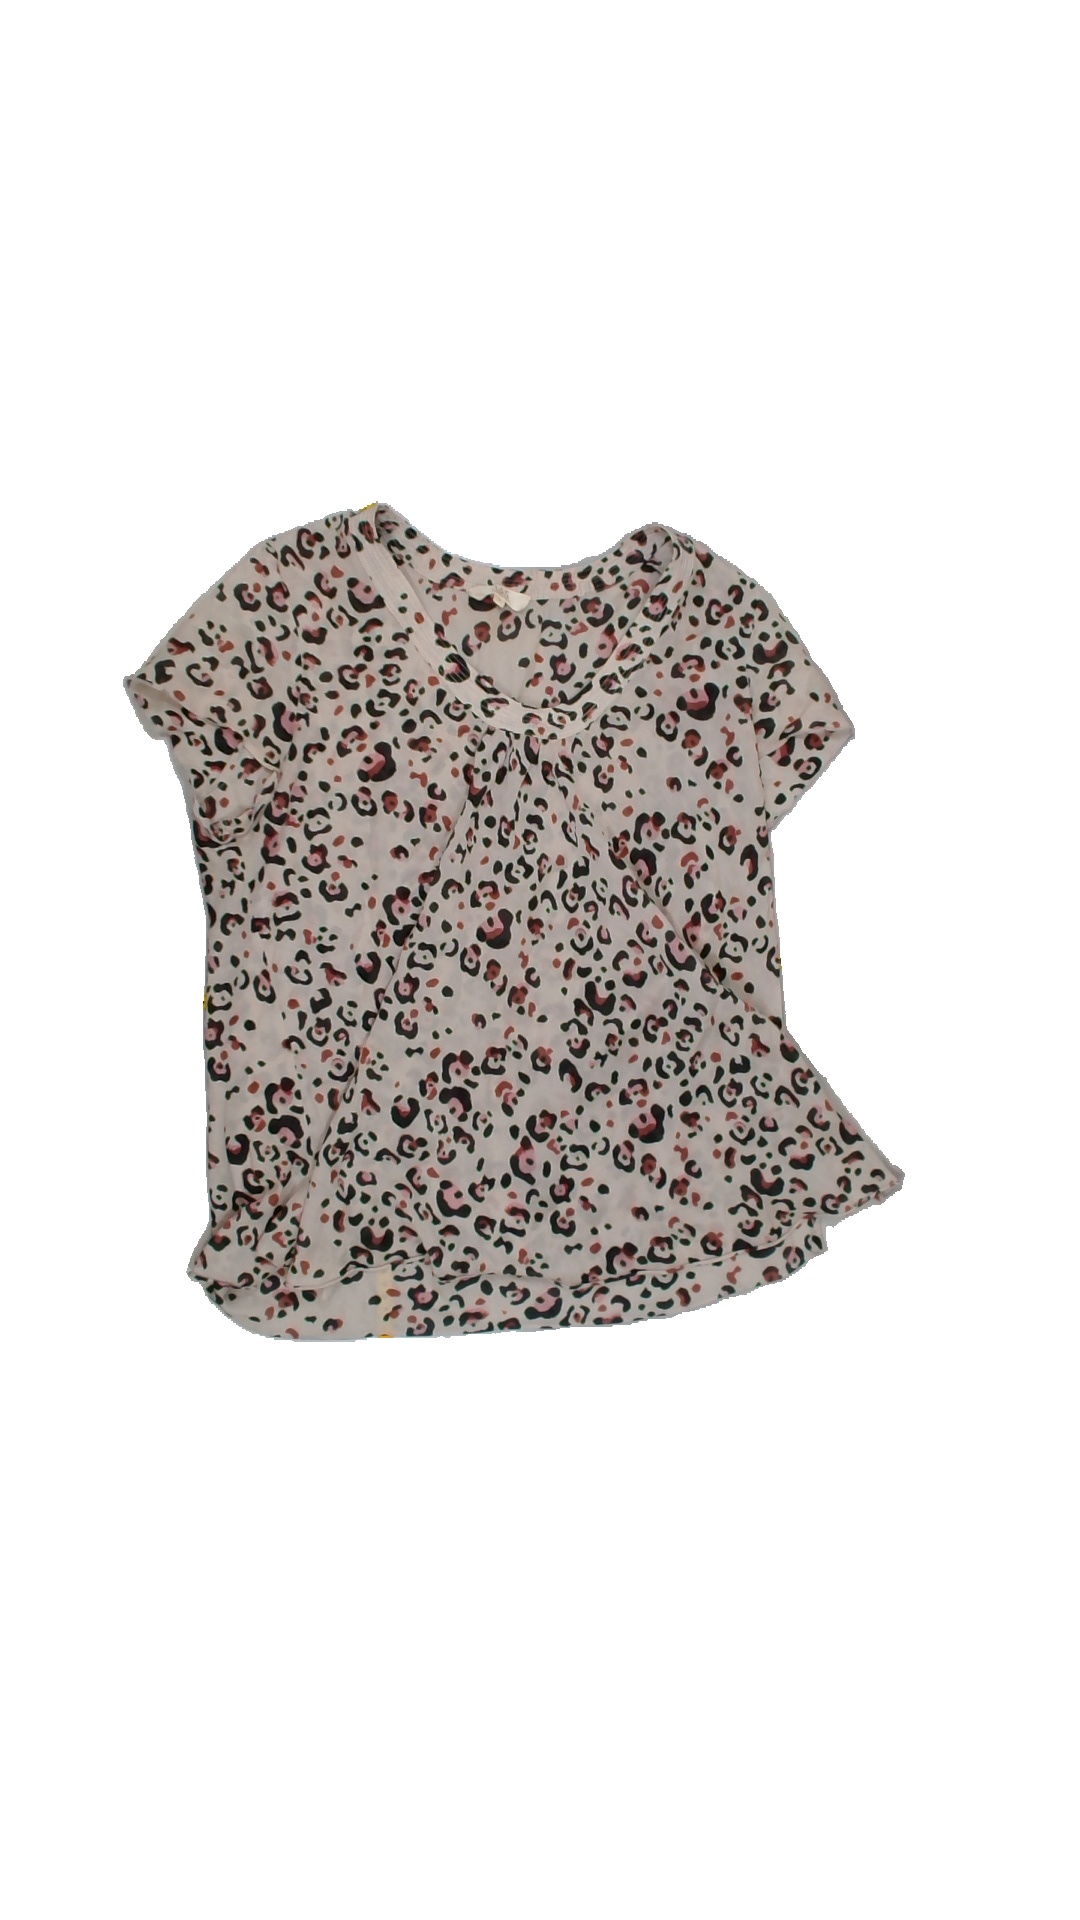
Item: T-shirt (Ladies)
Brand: Not Applicable
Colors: Multicolor, Beige, Pink, Grey
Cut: V-collar
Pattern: Animal print
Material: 79% cotton 22% Acryl
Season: All
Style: No trend
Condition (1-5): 3
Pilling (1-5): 5
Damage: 0
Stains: Yes
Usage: Export
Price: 50-100